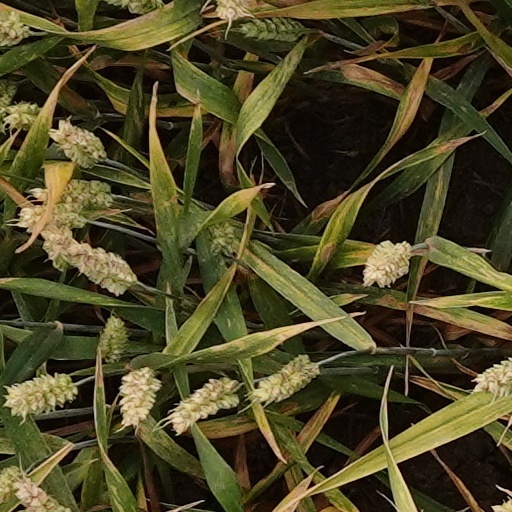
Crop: wheat